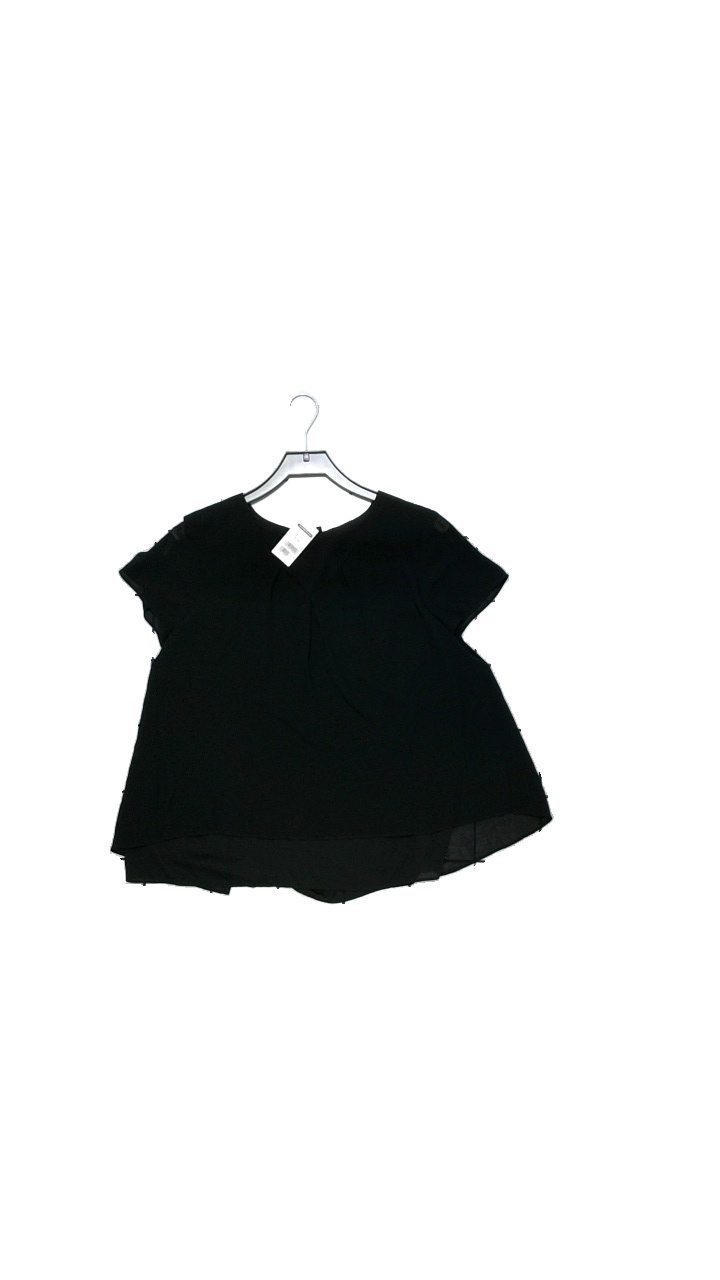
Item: Blouse (Ladies)
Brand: S.oliver
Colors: Black
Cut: Loose, V-collar
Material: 100% polyester
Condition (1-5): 4
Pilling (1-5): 5
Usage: Reuse
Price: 50-100